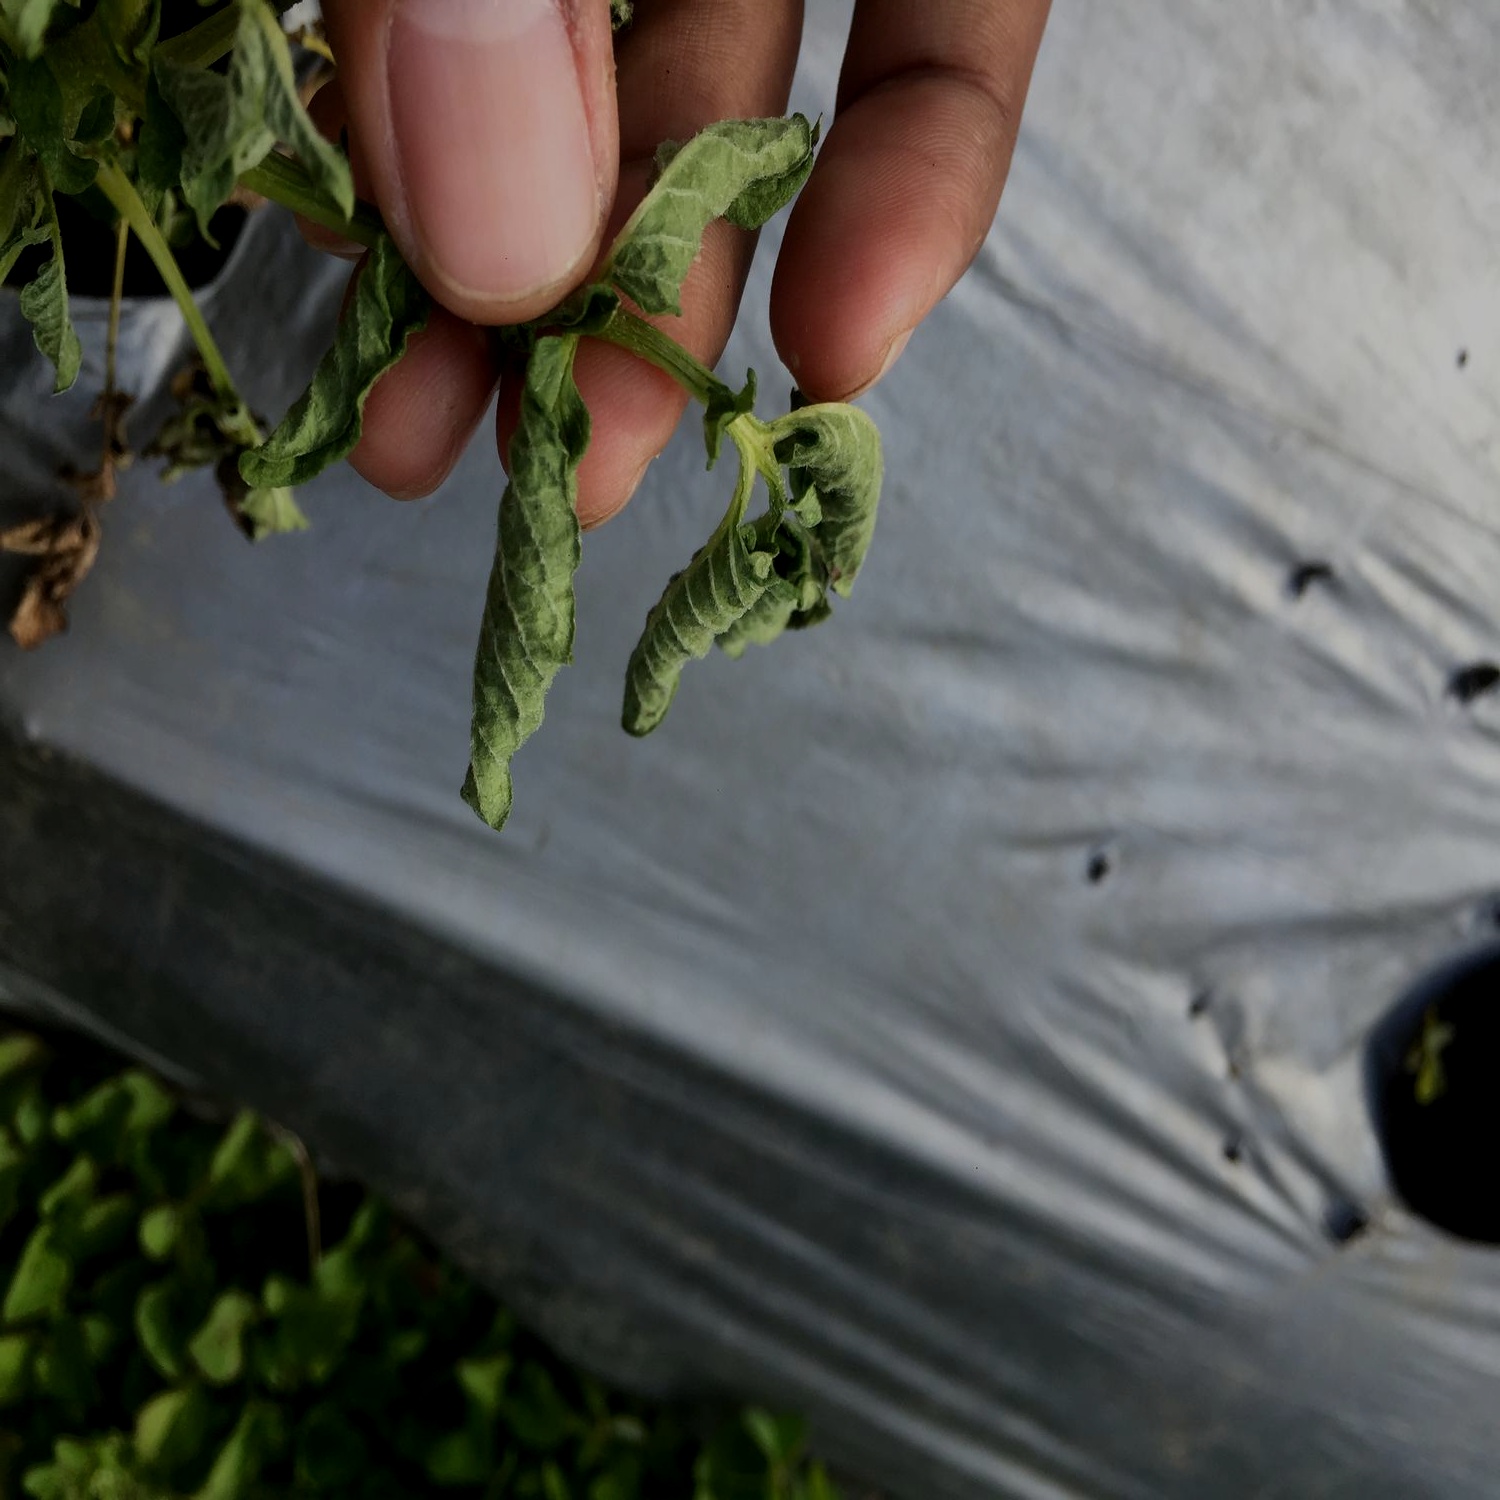
Etiqueta: Pudricion_Parda